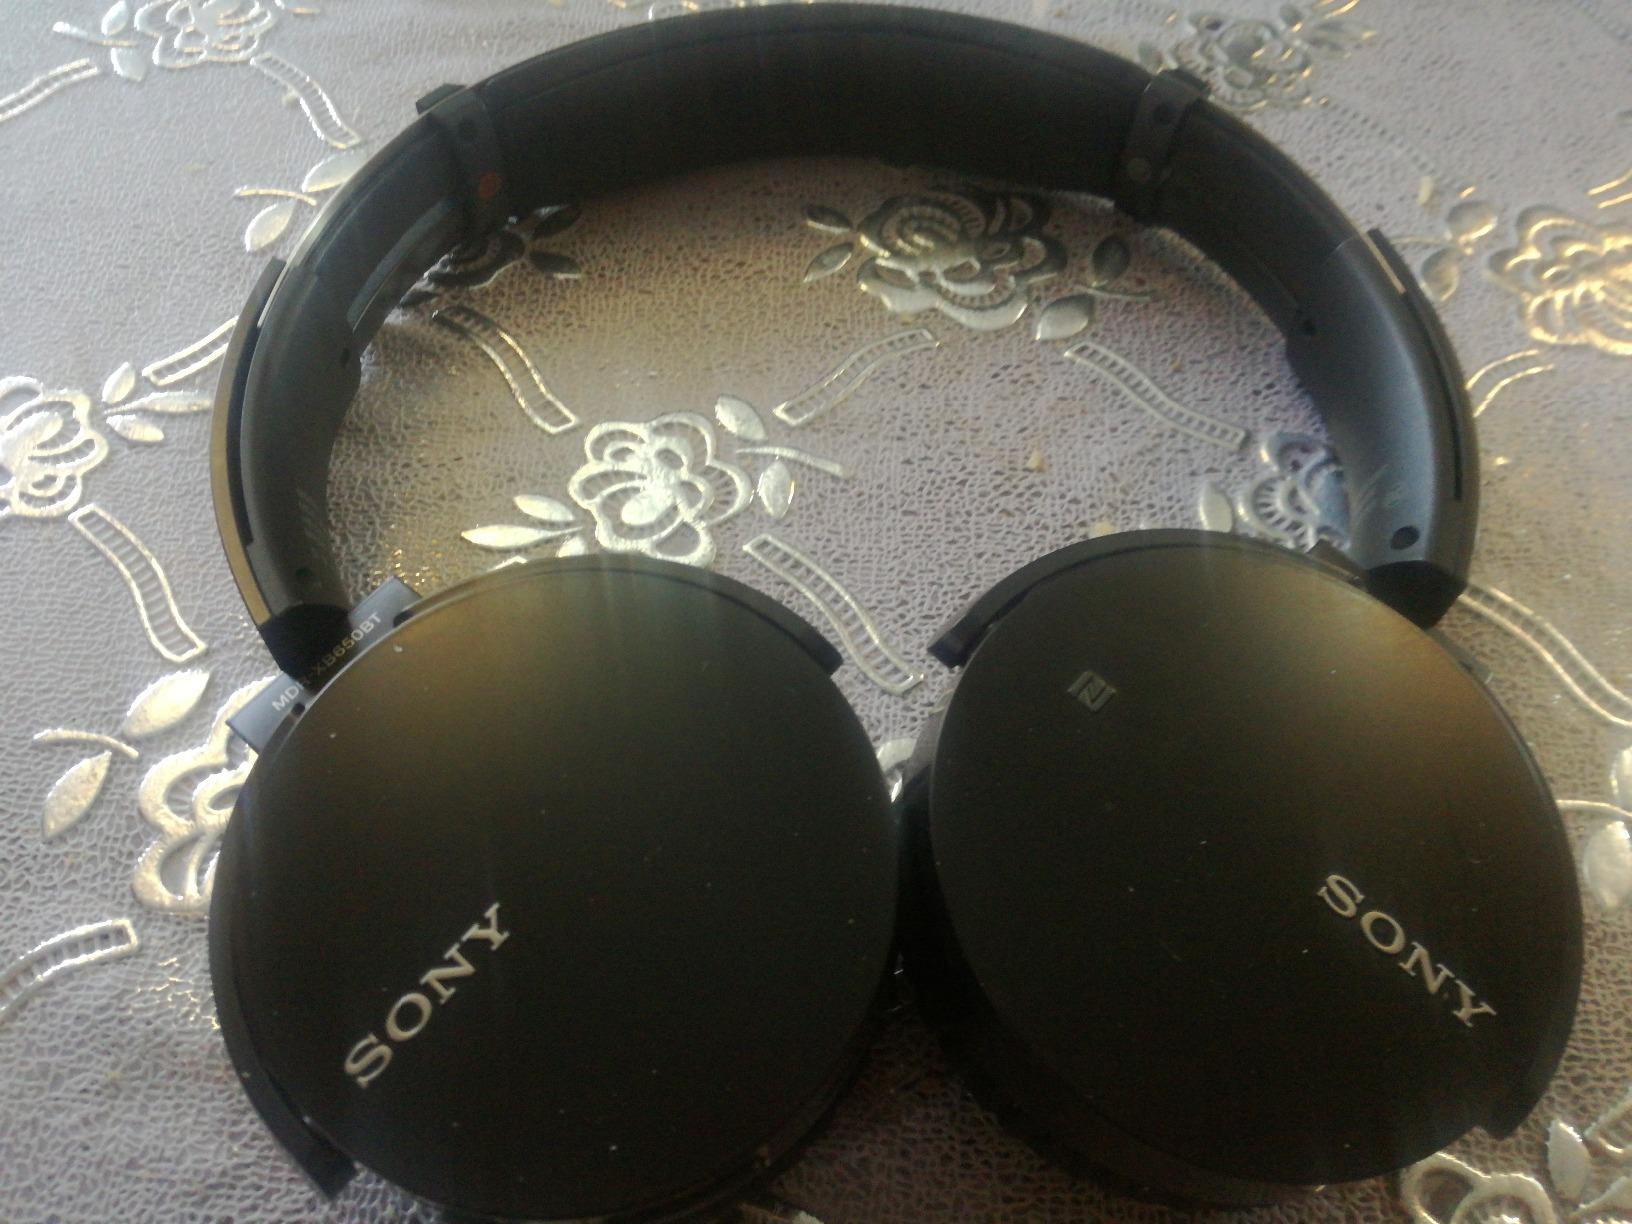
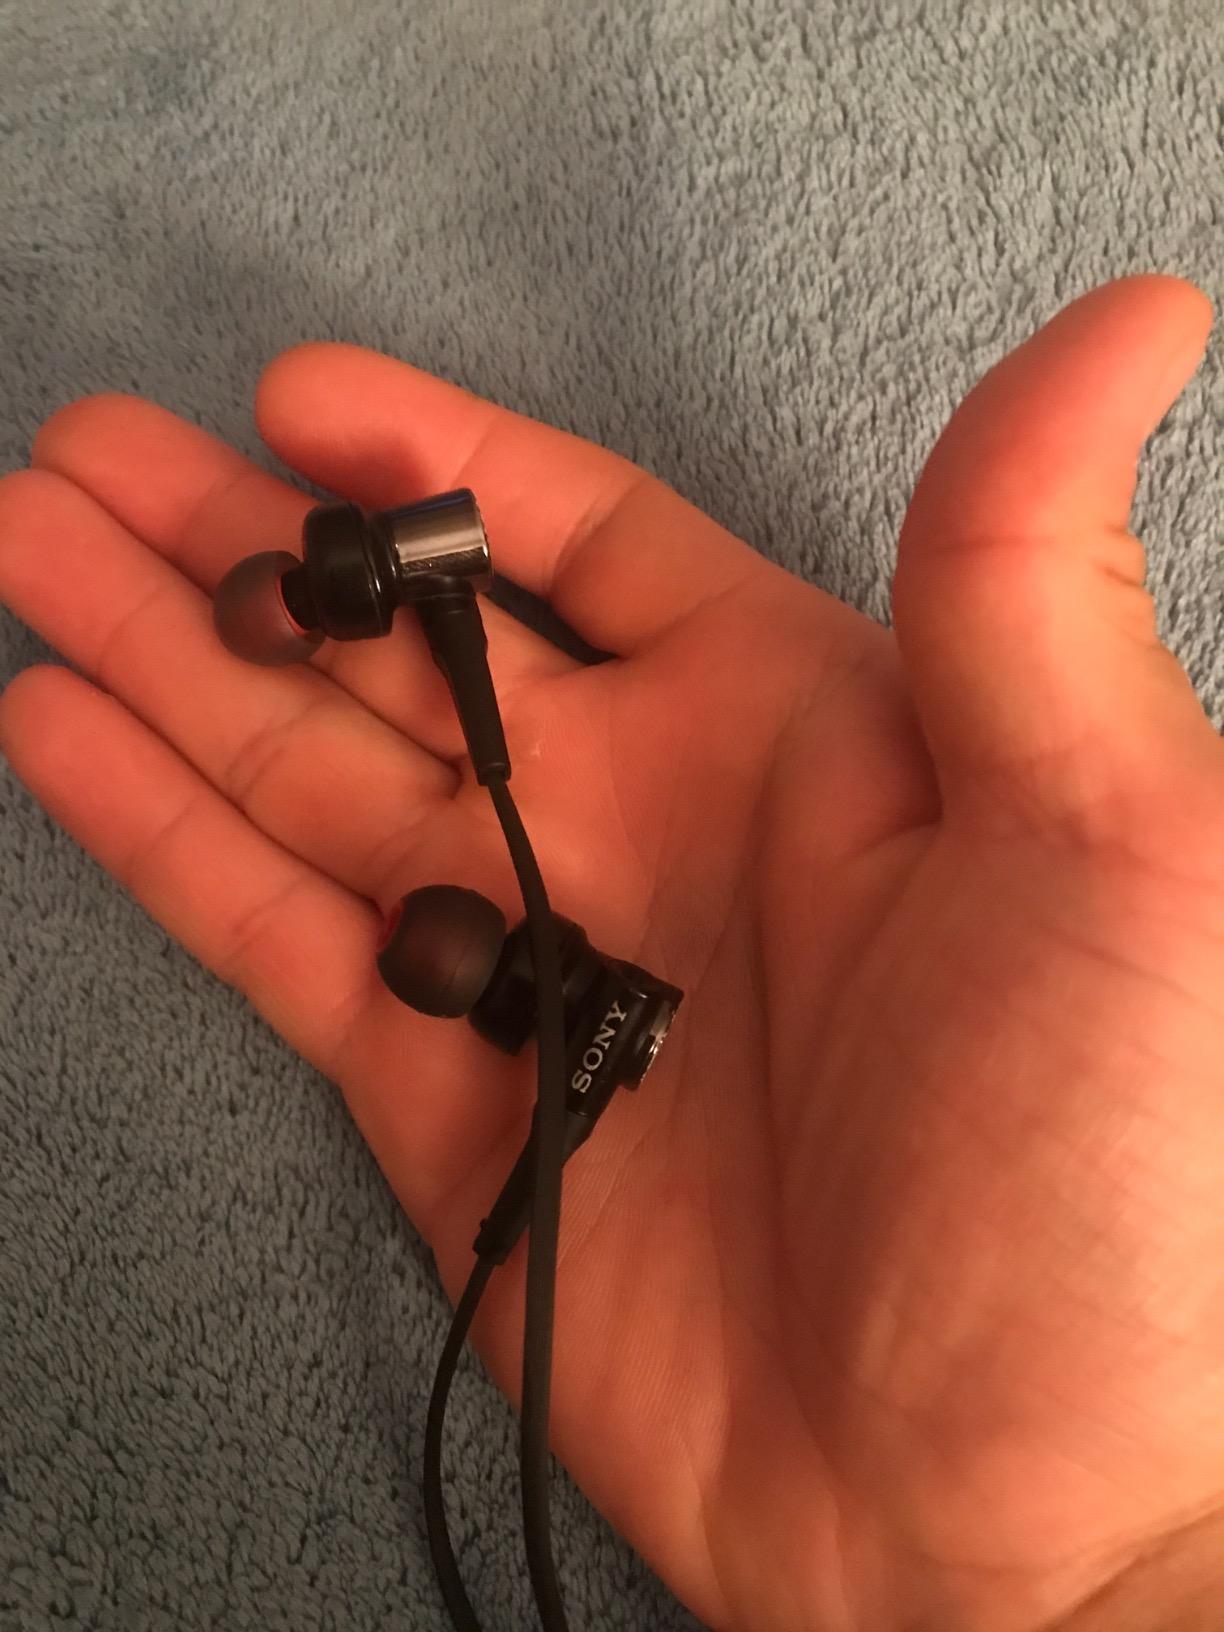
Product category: headphones
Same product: no